IBM Multiprise

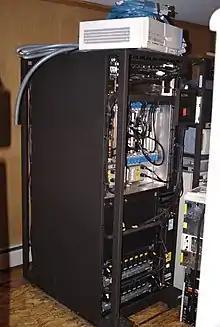
Internals of Multiprise 2000

The first model of the Multiprise series, the Multiprise 2000, was released in 1996 as a compact and affordable version of S/390 G3 mainframe.It used the same technology as the 9672 G3, but it fit half as many processors (up to five) and its off-chip caches were smaller. The 9672 G3 and the Multiprise 2000 were the last versions to support pre-XA System/370 mode. In October 1997 models of Multiprise 2000 with an 11% higher performance were launched.